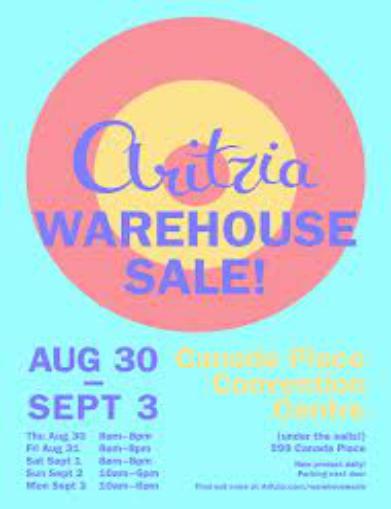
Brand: Aritzia
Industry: Clothes